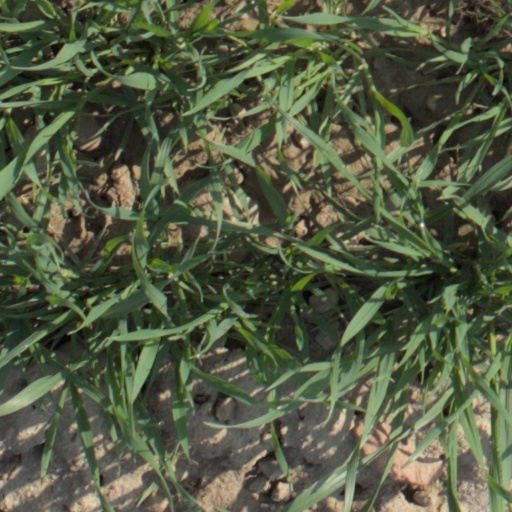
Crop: wheat